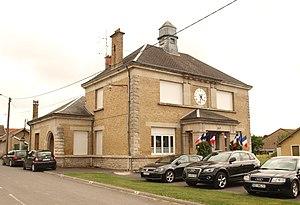
Saint-Étienne-à-Arnes (Ardennes, France)